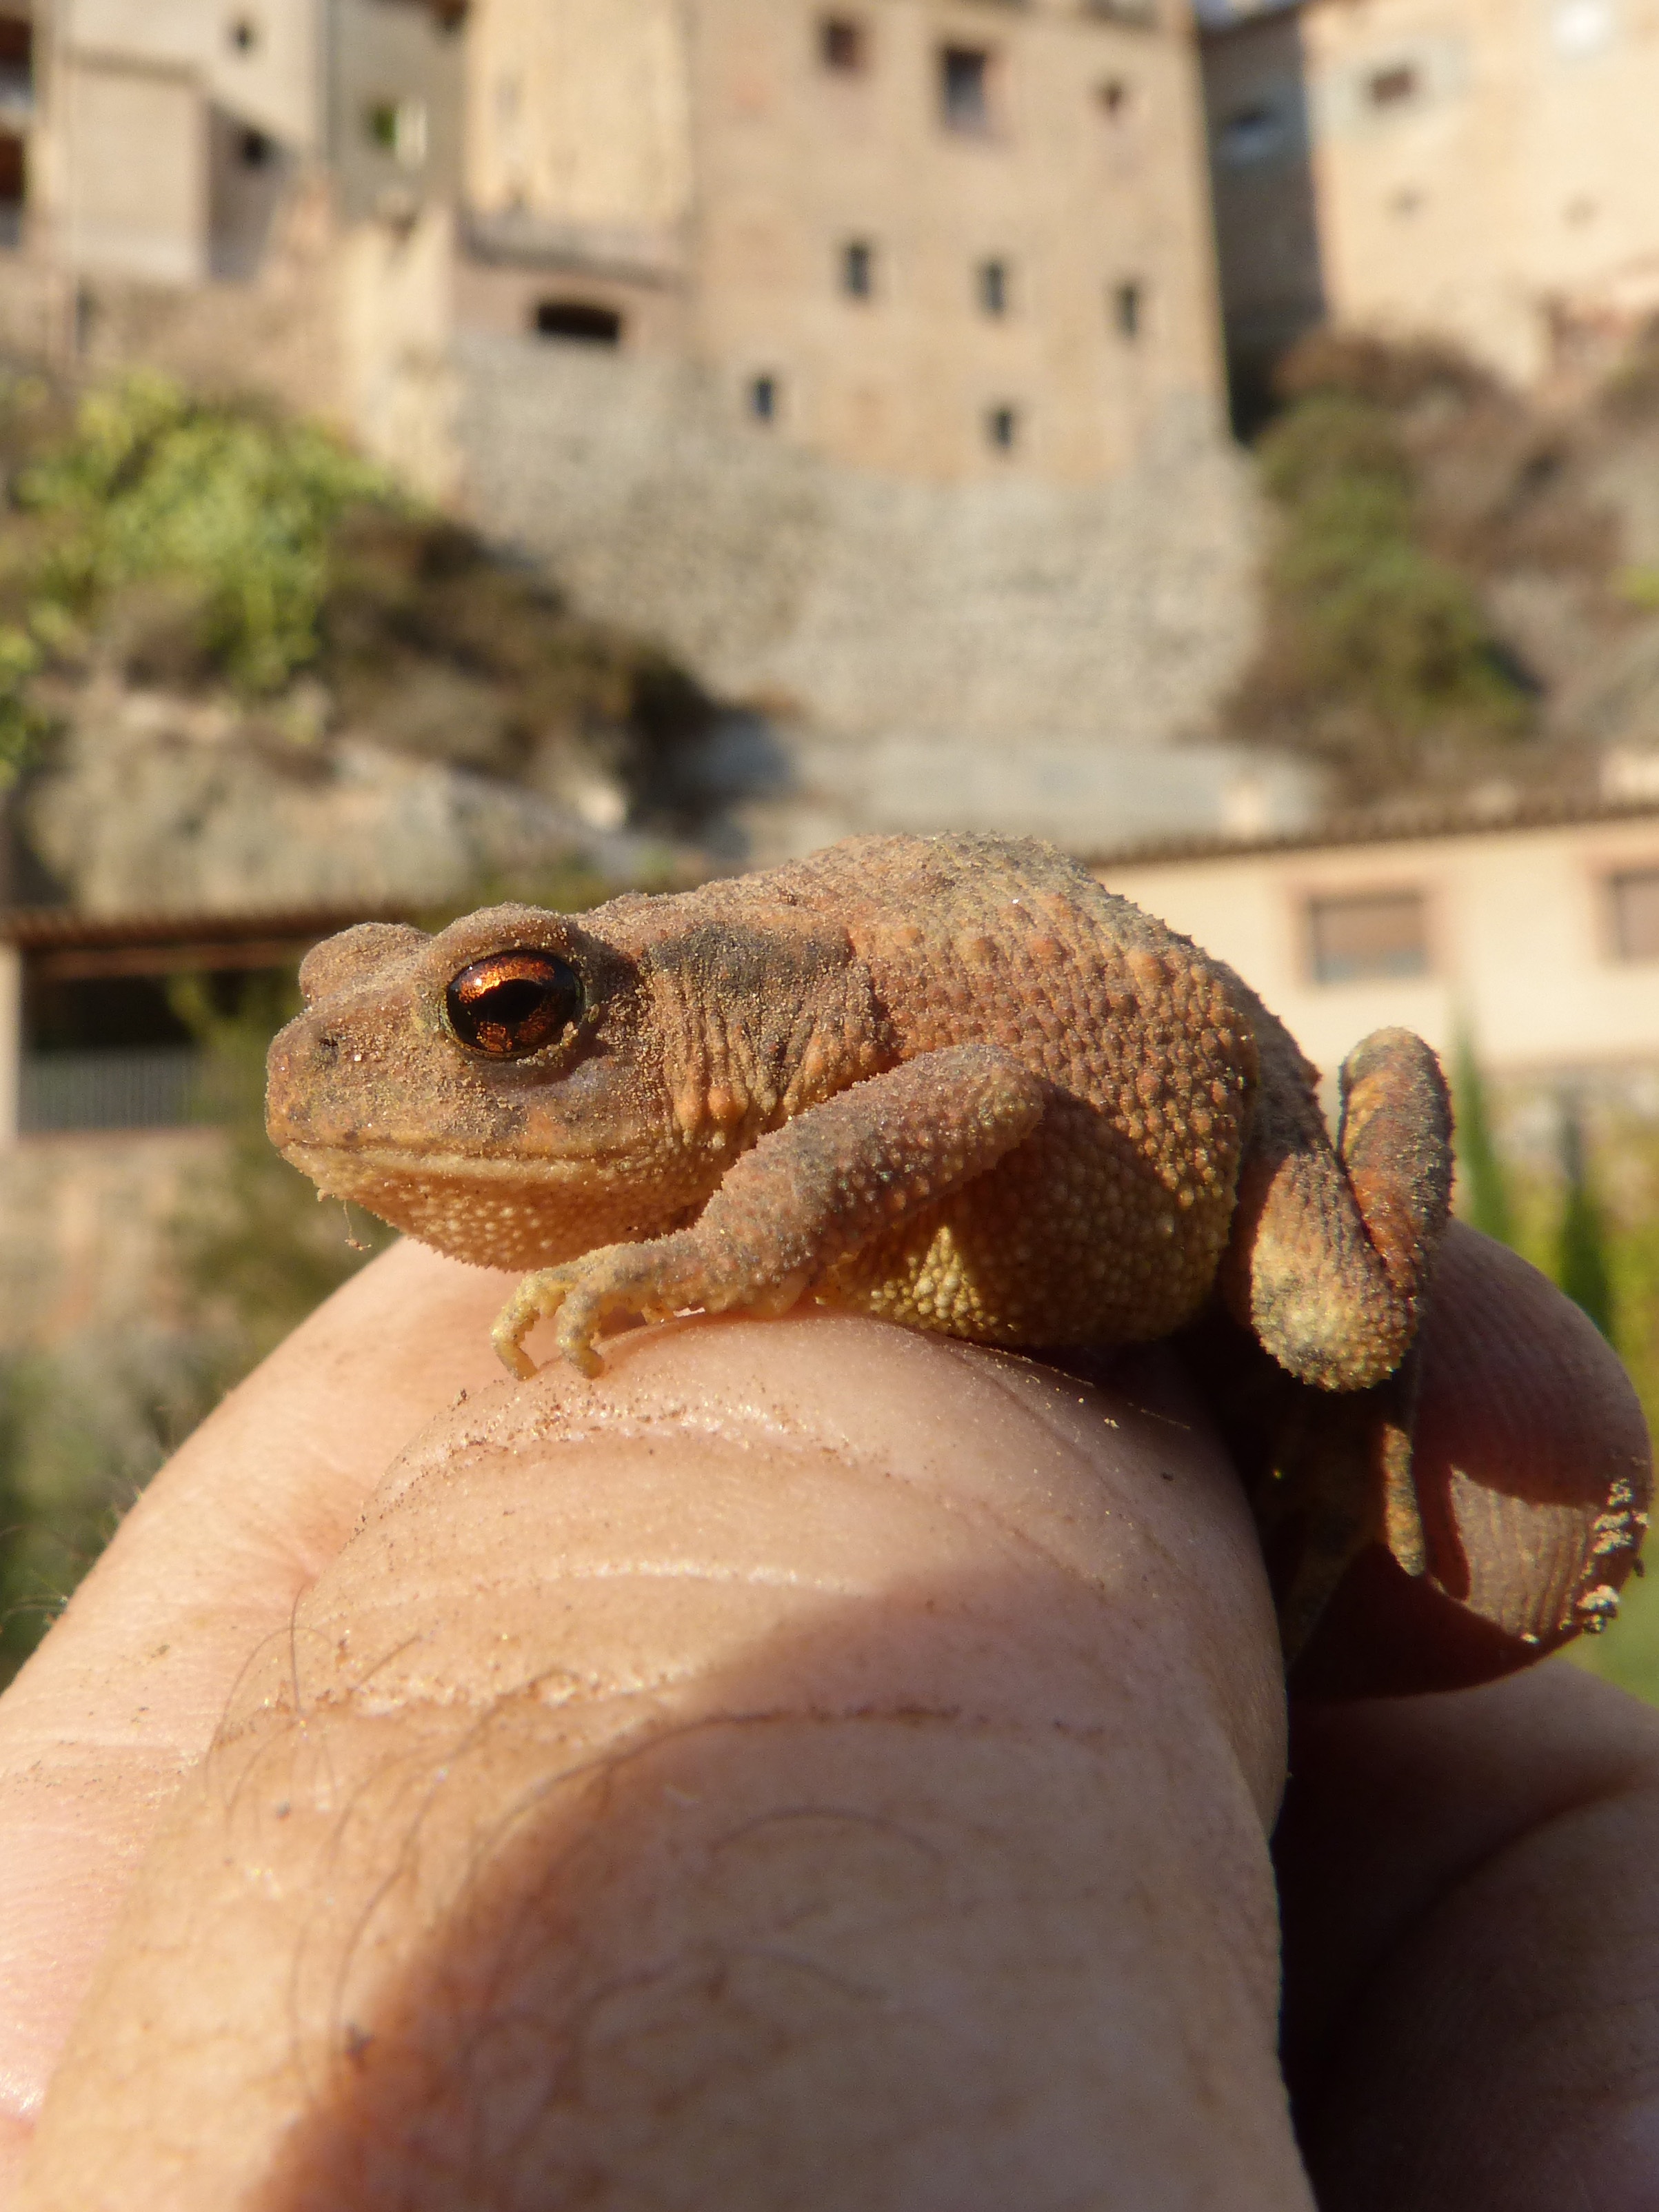
hand, wildlife, toad, reptile, amphibian, fauna, close up, vertebrate, breeding, macro photography, rough skin, sapito, batrachian, bufo bufo